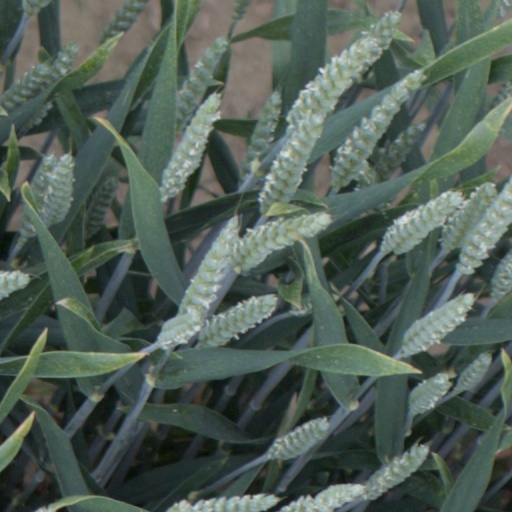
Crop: wheat